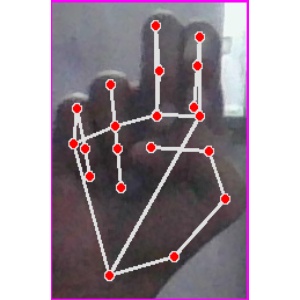
अक्षर: ह